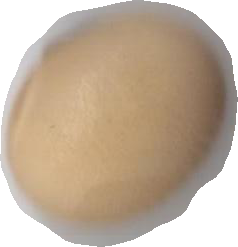
Variety: Anjasmoro